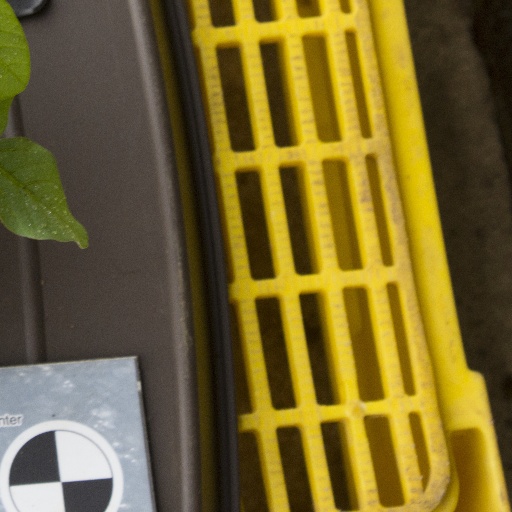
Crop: soybean